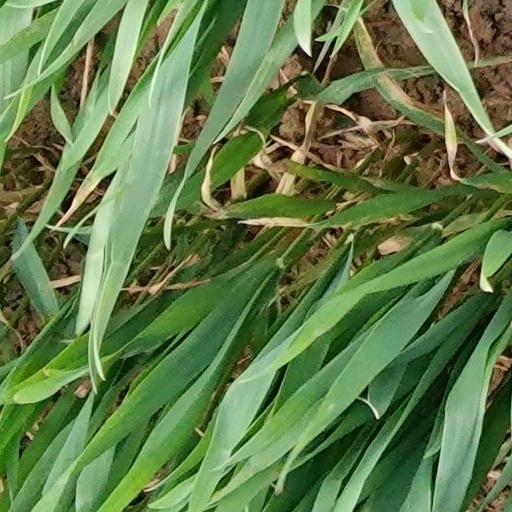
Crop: wheat